Fraser T. Smith

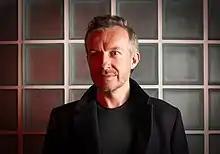
Smith in March 2018

Fraser Thorneycroft-Smith (born 8 February 1971), known professionally as Fraser T. Smith, is an English record producer, songwriter and musician. Some of the singles he collaborated on include Adele's "Set Fire to the Rain", James Morrison's "Broken Strings", Tinchy Stryder's "Number 1" and Taio Cruz's "Break Your Heart". In 2016, Smith teamed up with Stormzy to produce his debut album "Gang Signs & Prayer", which won Best Album at the 2018 Brit Awards. Earlier that year he produced seven tracks on Kano's "Made in the Manor" album and co-produced the debut EP from South London rapper Dave. Smith has also worked with Sam Smith.